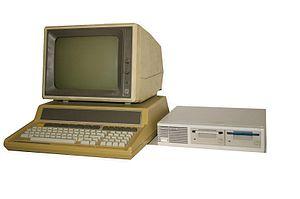
Les petits ordinateurs de bureau scientifiques "série 80" de Hewlett-Packard ont été lancés en 1980, en commençant par le populaire HP-85 destiné aux applications d’ingénierie et de contrôle. Ils offraient la capacité des ordinateurs de bureau de la gamme HP 9800 avec un moniteur intégré dans un boîtier plus petit comprenant une unité de stockage et une imprimante, pour un prix deux fois moins cher.